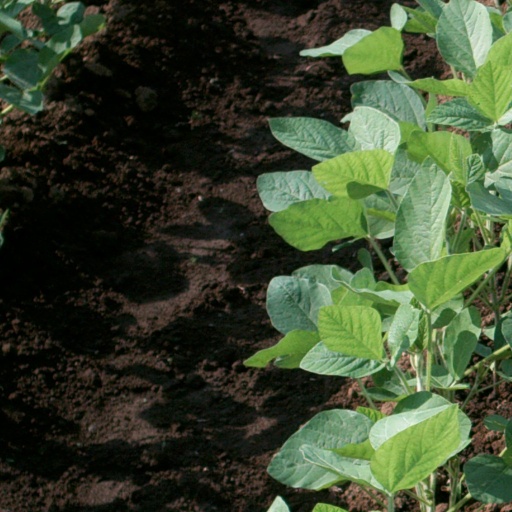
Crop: soybean